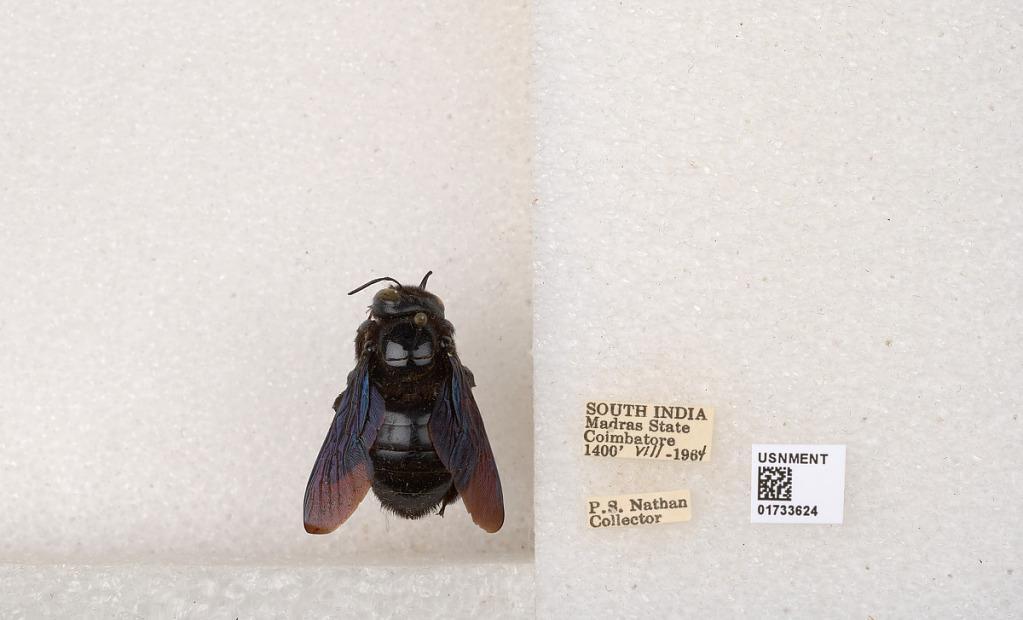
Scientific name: Xylocopa (Ctenoxylocopa) fenestrata (Fabricius)
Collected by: P. Nathan
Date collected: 1964-8-1
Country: India
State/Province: Tamil Nadu
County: Coimbatore
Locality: Coimbatore